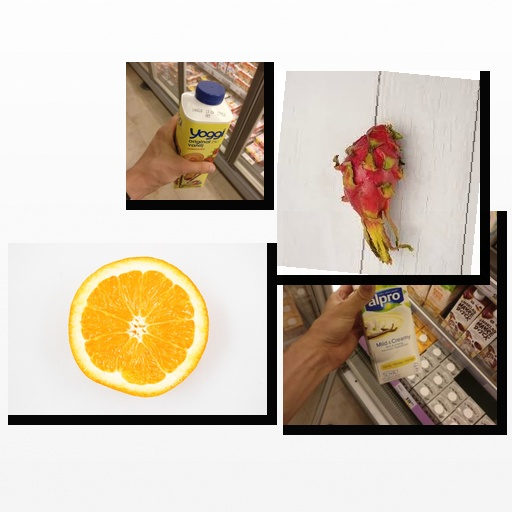
Food items: orange, strawberry_yogurt, vanilla_soyghurt, dragon_fruit